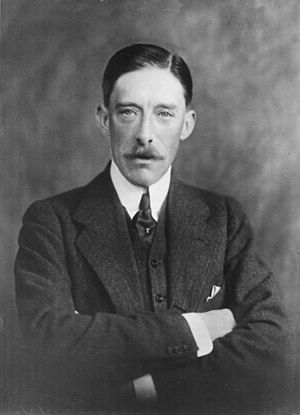
Henry Lascelles, 6. jarl af Harewood
Henry George Charles Lascelles, 6. jarl af Harewood KG GVVO DSO TD JP DL, kendt som vicegreve Lascelles i 1892–1929 og som den ærede Henry Lascelles i 1882–1892, var svigersøn til Georg 5. af Storbritannien. Han var svoger til kongerne Edward 8. af Storbritannien og Georg 6. af Storbritannien.